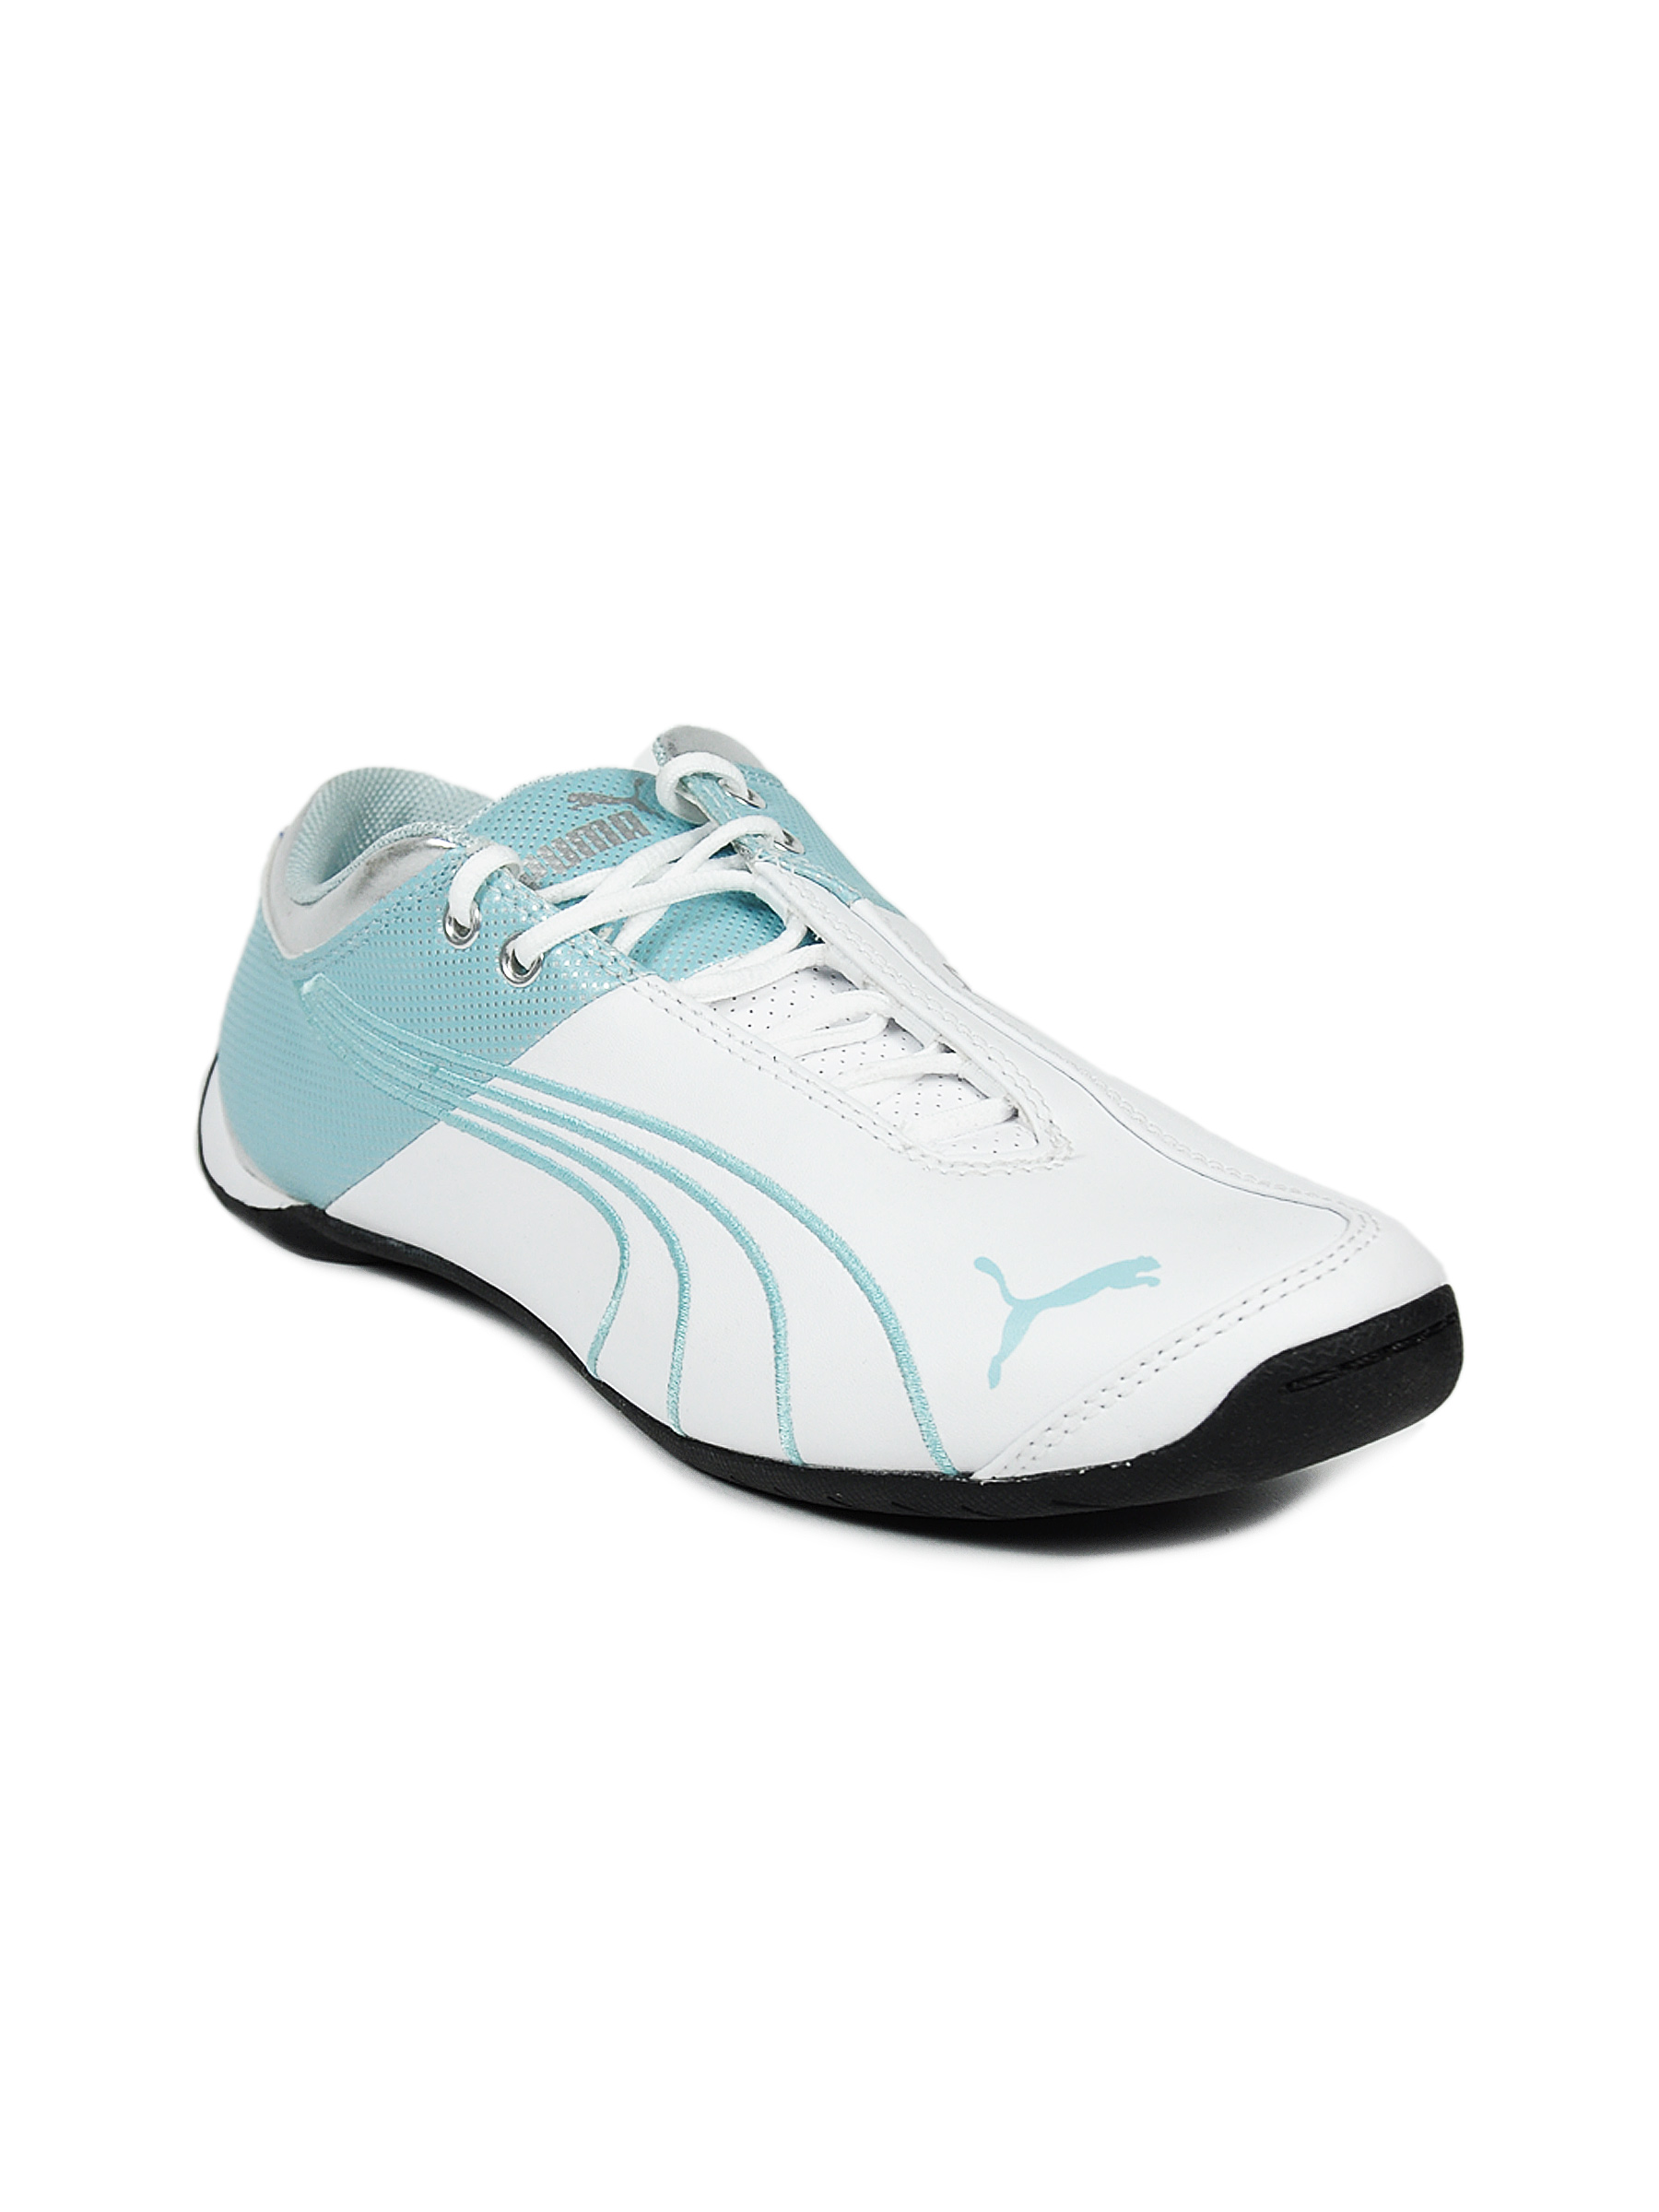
Puma Women Future Cat Ballistic Jr White Casual Shoes
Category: Footwear / Shoes / Casual Shoes
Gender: Women
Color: White
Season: Fall 2011
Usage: Casual